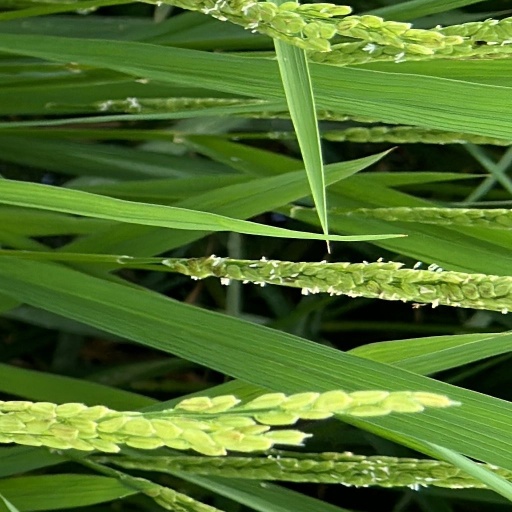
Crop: rice